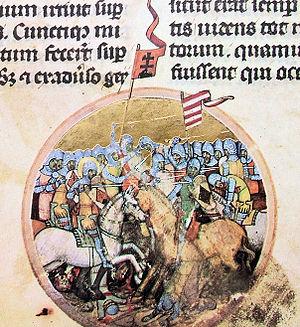
Cette page concerne l'année 1074 du calendrier julien.
Cinkota est un quartier de Budapest, situé dans le 16ᵉ arrondissement. Autrefois localité à part entière, deux quartiers - Sashalom et Mátyásföld - intègrent Budapest respectivement en 1923 et 1933. Le reste de Cinkota est annexé en 1950 à la capitale hongroise.